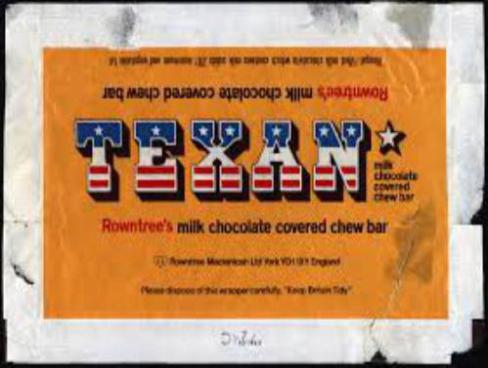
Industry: Food